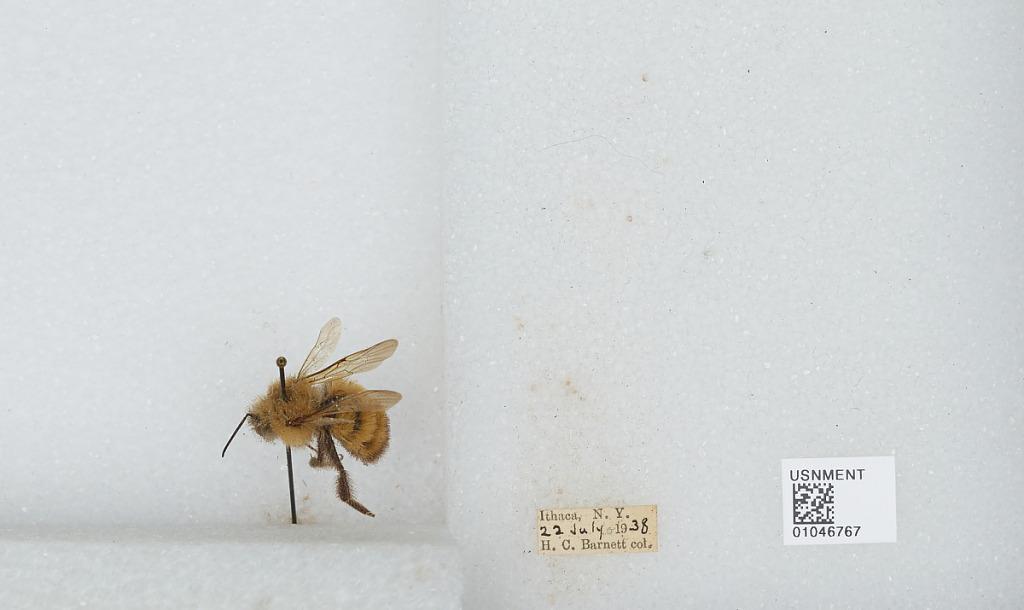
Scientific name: Bombus sp.
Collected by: H. Barnett
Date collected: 1938-7-22
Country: United States
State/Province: New York
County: Tompkins
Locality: Ithaca
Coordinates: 42.4433, -76.5